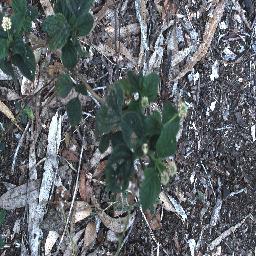
Label: lantana